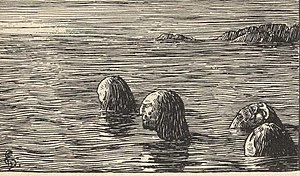
Vølve / Karakteristika / Sejdmænd
I Olav Tryggvasons saga berettes om Øyvind Kelda og hans mandskab, der ved Karmøy blev bundet på et skær, som kun var oven vande ved ebbe.[14]
En vølve betegner i den nordiske religion både en kvindelig kultleder og en tilbagevendende mytologisk figur i flere myter. Som kultspecialist blev vølven tillagt spådomsevner og kundskaber i sejd. Indtil religionsskiftet nød vølverne stor respekt, men senere blev de associeret med skadevoldende magi. I middelalderen fik ordet vølve betydningen heks.